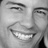
Emotion: happy